Voldemar Lender

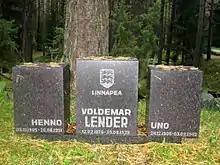
Voldemar Lender and his sons' graves at Metsakalmistu

Lender's work primarily consisted of one-and two-story wooden tenement houses with symmetrical facades, called Lender Houses. Despite not being the first designer or the most productive manufacturer of the design that bears his name, he formalised and carried out the supervision of their construction. Lender-style houses were popular from the late 19th century to the early 20th century in the suburbs of Tallinn, known for their cheap construction costs and popularity among Tallinn residents in a time where Tallinn was experiencing large rates of urbanization. In the modern day, the houses built in this style that are still standing are considered environmentally valuable housing estates, along with the areas that they were built in being considered areas of cultural interest.